Armenian Canadians

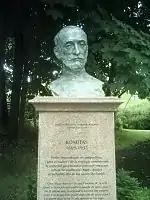
A bust of Komitas in Quebec City, unveiled in 2008.

Overall, between 1900 and 1930 some 3,100 Armenians entered Canada, with 75% settling in Ontario and 20% in Quebec. Some later moved to the United States; 1,577 Armenians entered the U.S. from Canada between 1899 and 1917. Between 1931 and 1949 only 74 Armenians migrated to Canada. By the 1940s the community was still no larger than 4,000. The two early centers of the Armenian community was in Brantford and St. Catharines, Ontario, with each having 500 Armenians in the 1920s. The first Armenian church was established in St. Catharines in 1930, becoming the hub of Armenians in Canada.